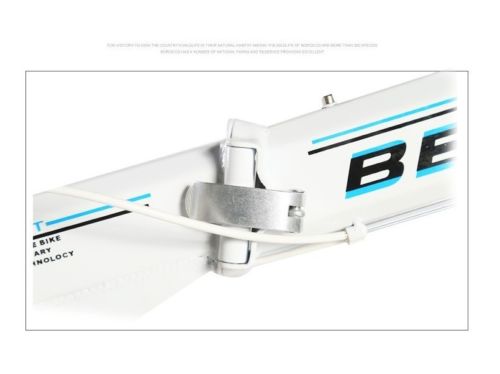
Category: bicycle